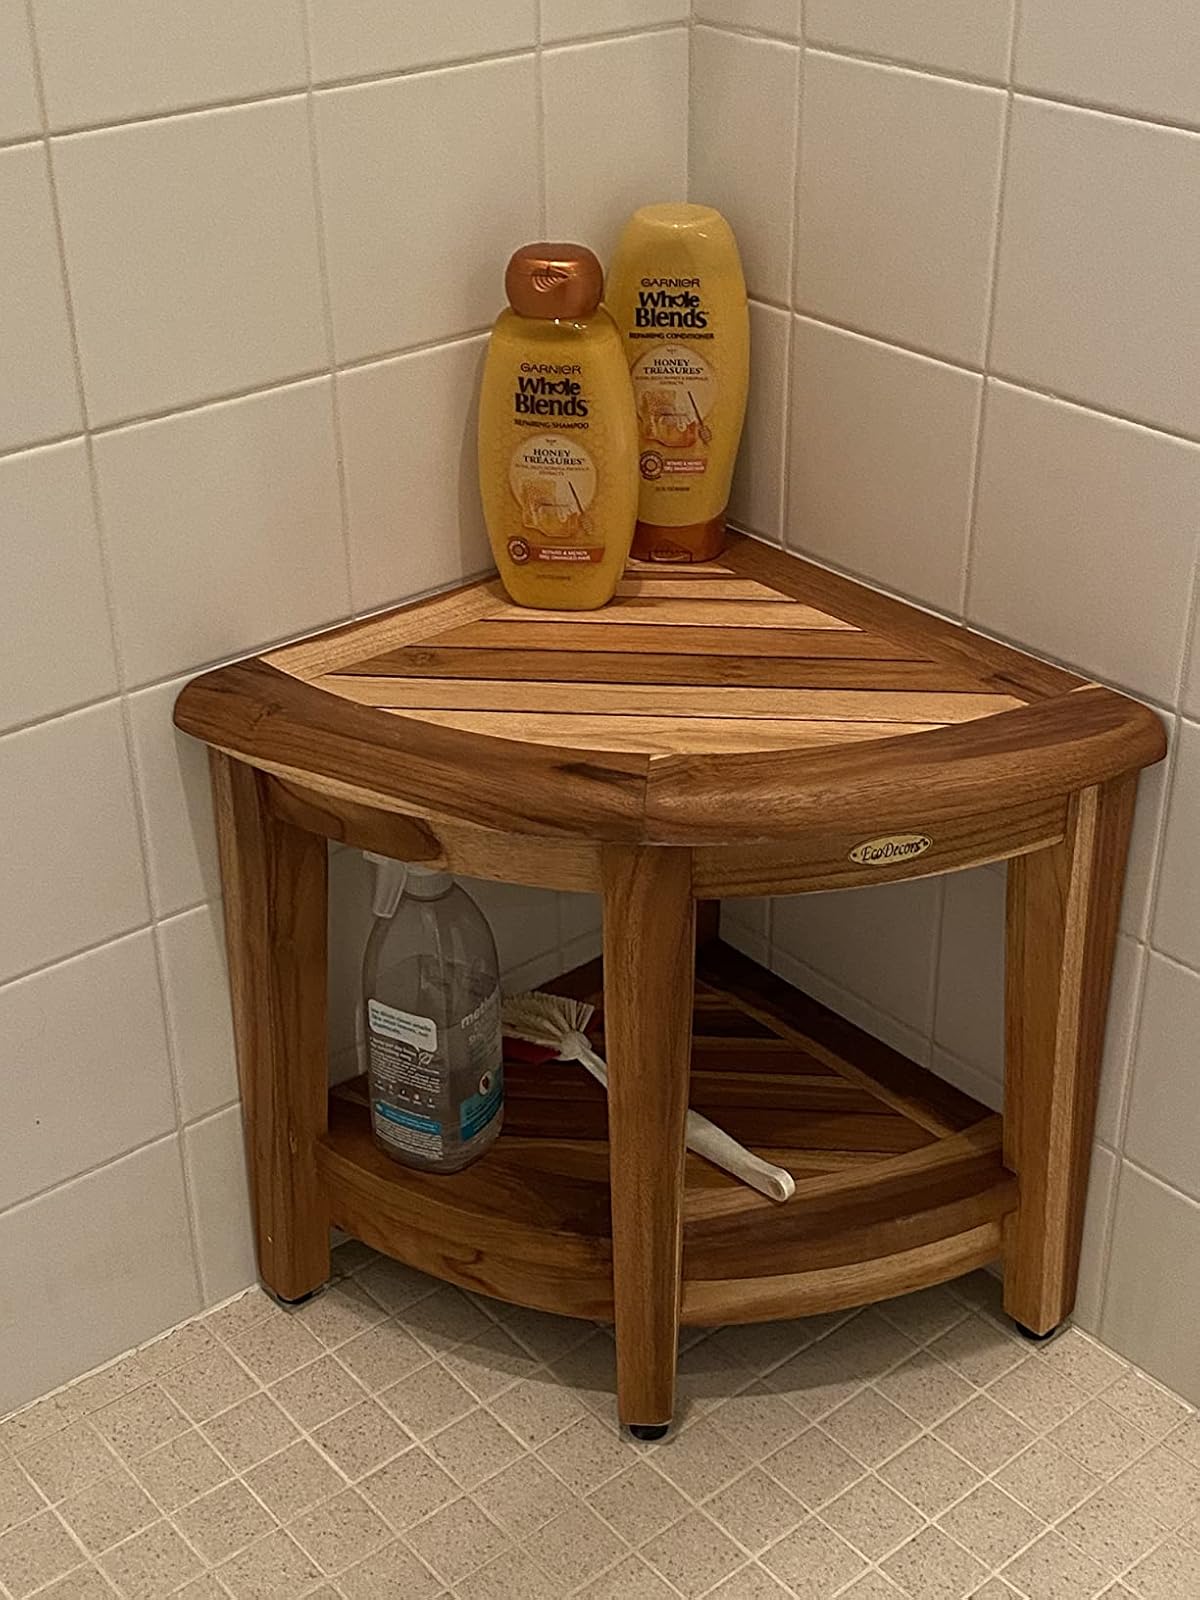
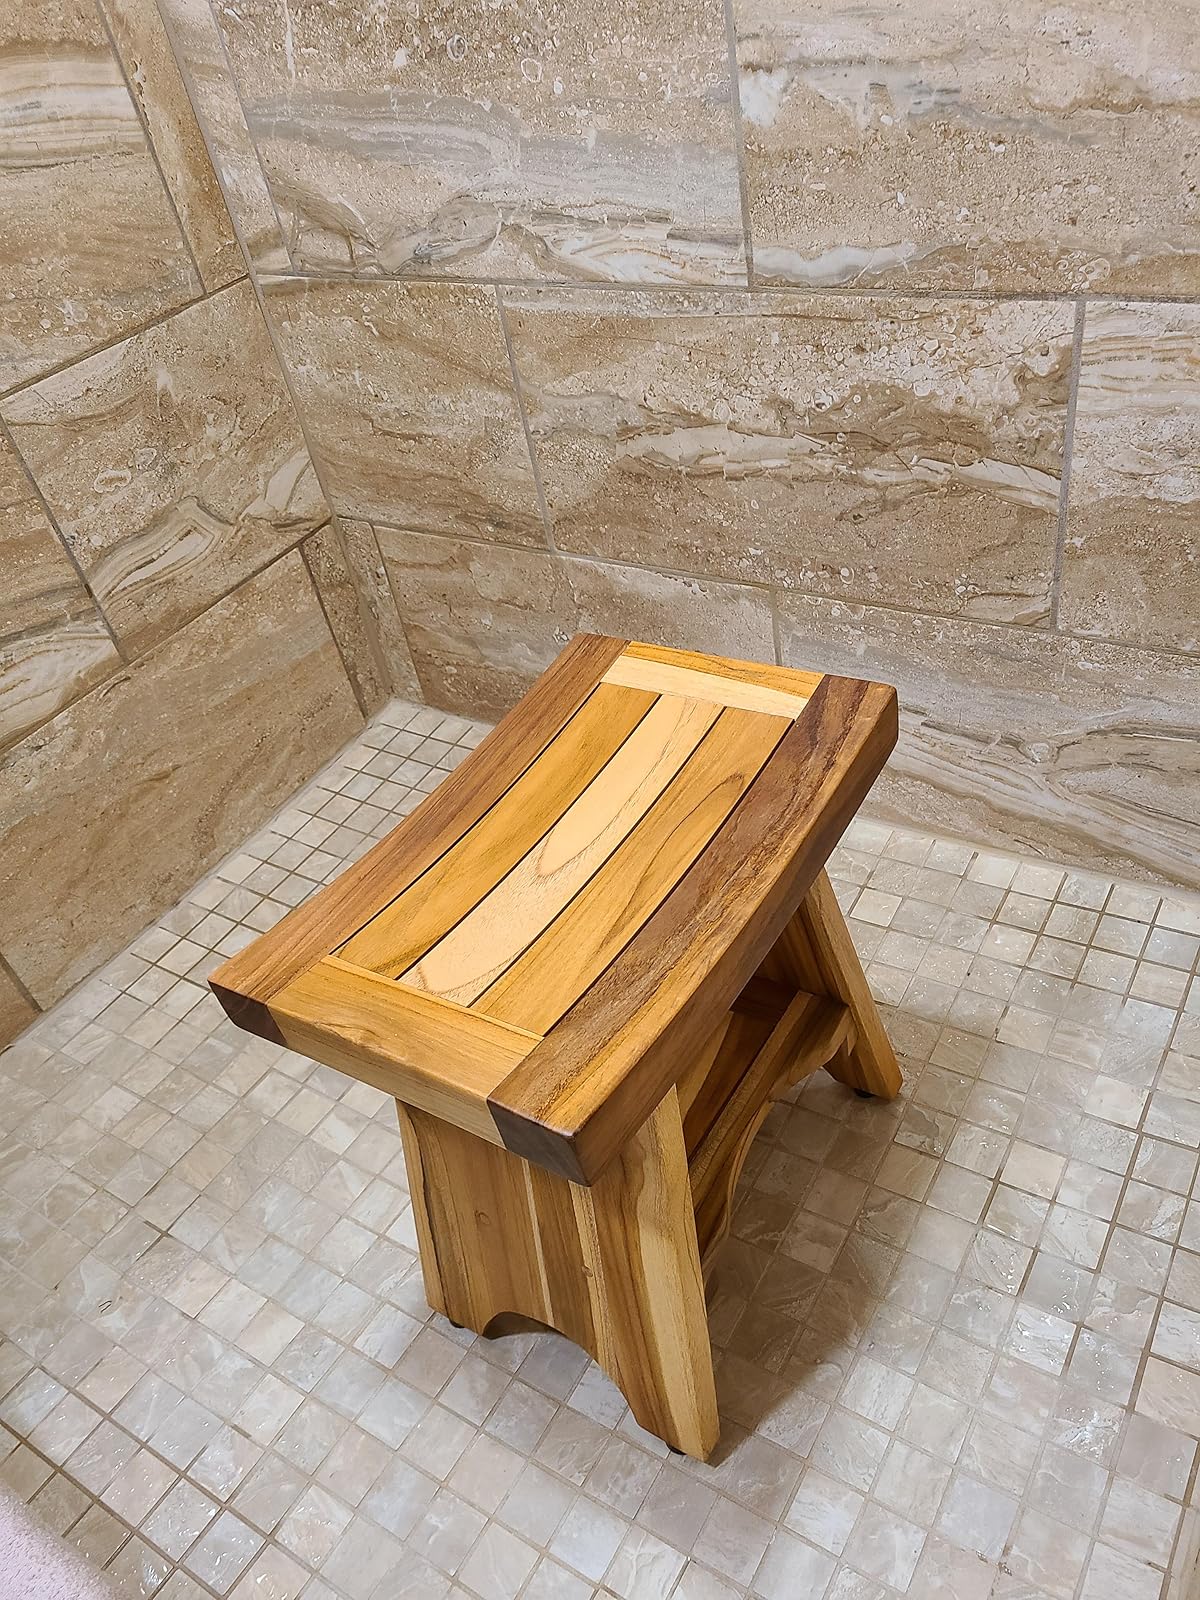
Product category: stool
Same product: no